Toyota Carina

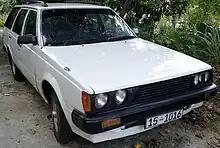
1984 Toyota Carina Wagon (KA67V)

In February 1982, a five-door wagon series based on the Van was added, marketed as the "Carina Surf" (SA60G) in Japan. In export markets, wagons had been available since the introduction of the van model. The 1C diesel engine was also added to the lineup at this time. This 1839 cc unit had a claimed output of at 4500 rpm and was offered in markets where fuel pricing and availability rendered it appropriate. This engine was available to European buyers, along with the 2T (1.6) and 3T or 3T-C (1.8) petrol engines. The European Carinas all received the independent rear suspension reserved for higher-end models in Japan, although the station wagon retained the live rear axle. Introduced in Europe for 1982, the rear-wheel-drive Carina was typically replaced by the Carina II in early 1984.